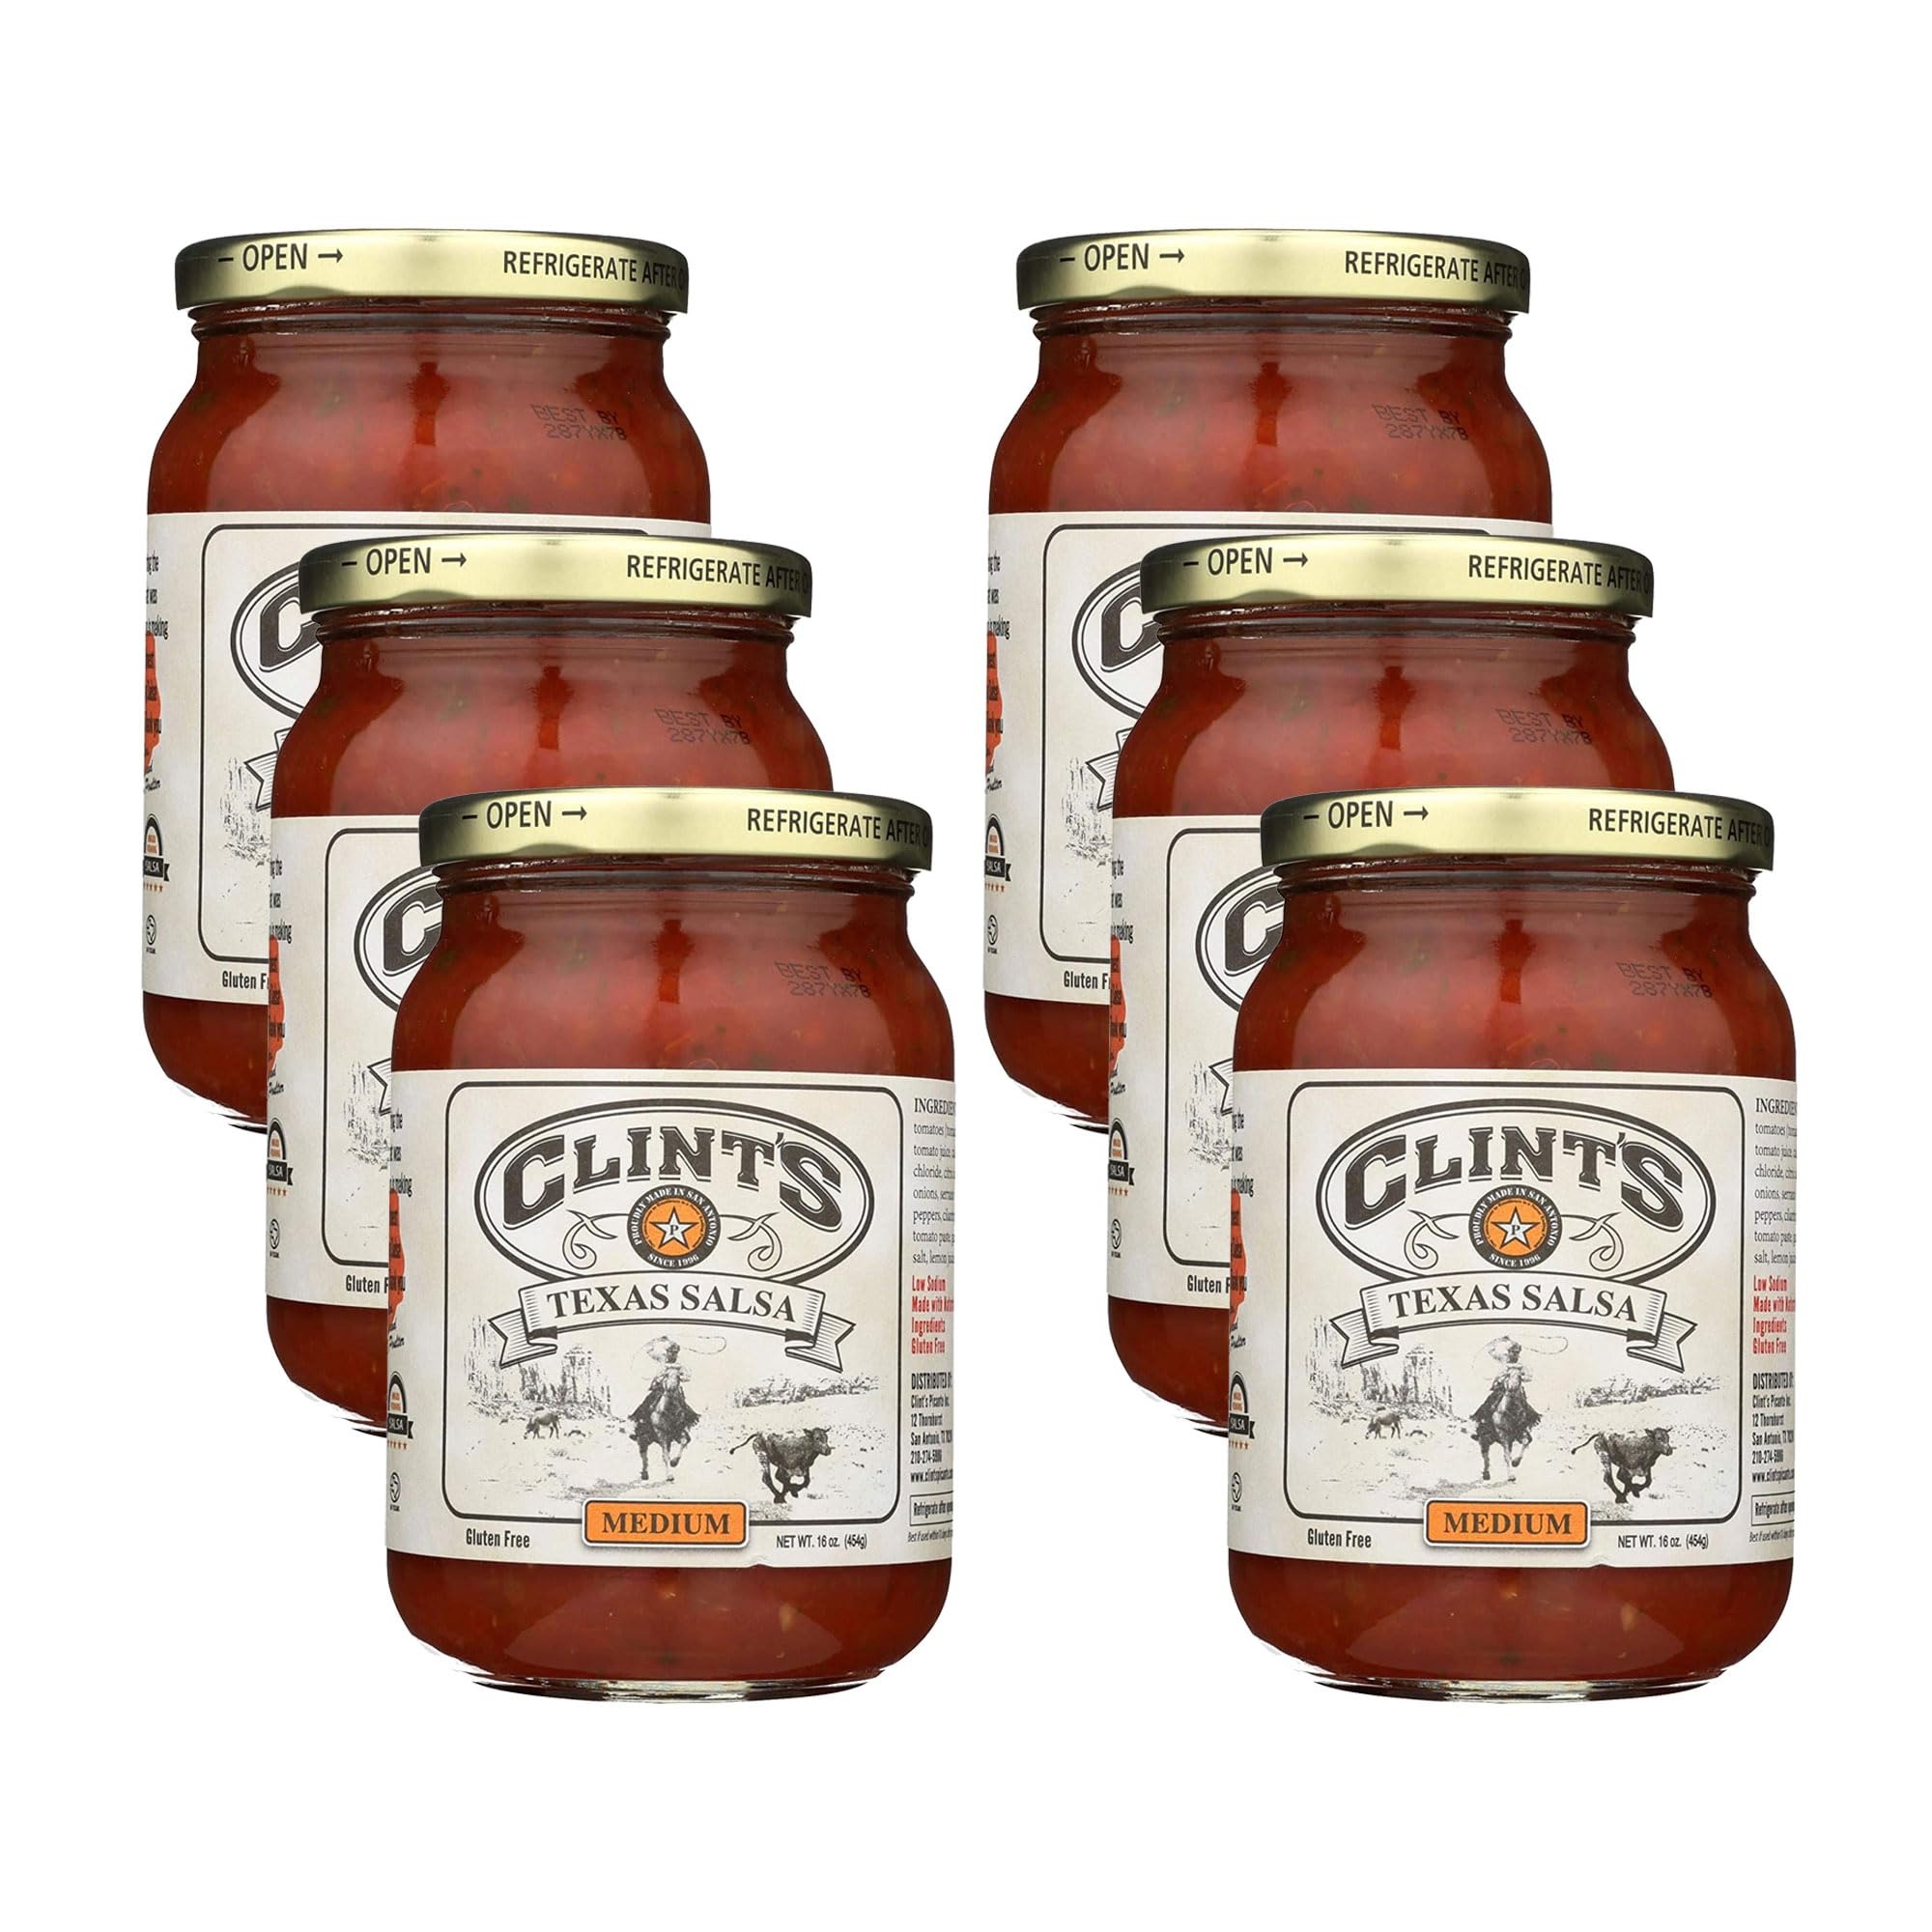
Item Name: Clint's Texas Medium Salsa, 16-ounce Jars (Pack of 6)
Value: 96.0
Unit: Ounce

Price: 4.24